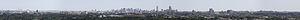
Le cimetière de Mount Auburn est le premier cimetière paysager aux États-Unis, situé sur la ligne entre Cambridge et Watertown, dans le comté de Middlesex, au Massachusetts, à 4 milles à l'ouest de Boston, au Massachusetts. Il est le lieu de sépulture de nombreux membres éminents des Boston Brahmins, et aussi un monument historique national.